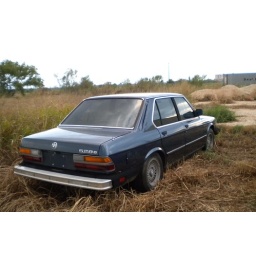
I spotted this exiting onto a feeder road, behind a local used car lot. Seen in San Marcos, TX